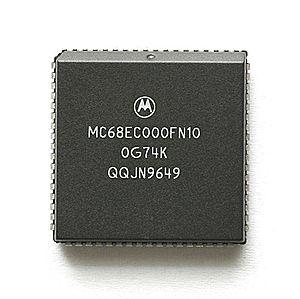
La Saturn ou Sega Saturn est une console de jeux vidéo de cinquième génération commercialisée par Sega. Quatrième console de salon conçue par l'entreprise japonaise, succédant à la Mega Drive, elle sort le 22 novembre 1994 au Japon, le 11 mai 1995 en Amérique du Nord et le 8 juillet 1995 en Europe. La Saturn est dotée d'une architecture intégrant huit processeurs, dont deux microprocesseurs, deux processeurs graphiques et deux dédiés à l'audio. Ses jeux sont édités au format CD-ROM et sa ludothèque se compose de nombreux jeux issus de l'arcade, ainsi que de titres originaux.